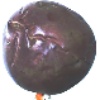
Label: passion_fruit